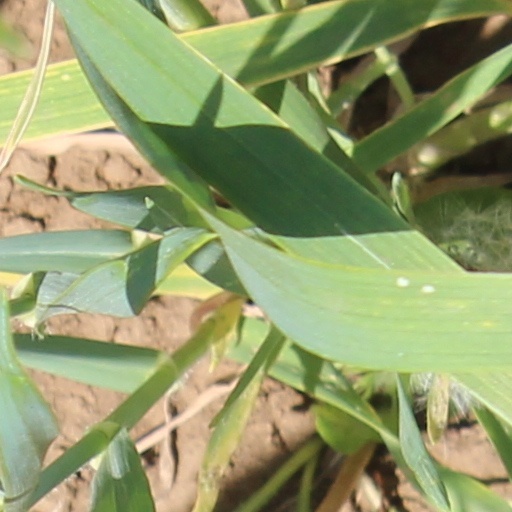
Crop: wheat